1913 Pittsburgh Panthers football team

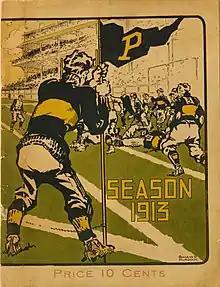

The Lafayette Leopards of Easton, PA came west to tangle with the Pitt eleven on November 8. This was the first meeting ever between these two teams. Lafayette was coached by George McCaa and sported a 3–2–1 record. They would finish the season 4–5–1. Fred Ammons was back at practice for the Pitt eleven but lineman Randall Soppitt sustained a dislocated shoulder in practice and was out until the Penn State game. After a week of strenuous practice Coach Duff decided to move Leo Collins to fullback and Fred Ammons to end for the Lafayette game. L. G. Boggs of "The Pittsburg Press" noted: "The combination worked fairly well."